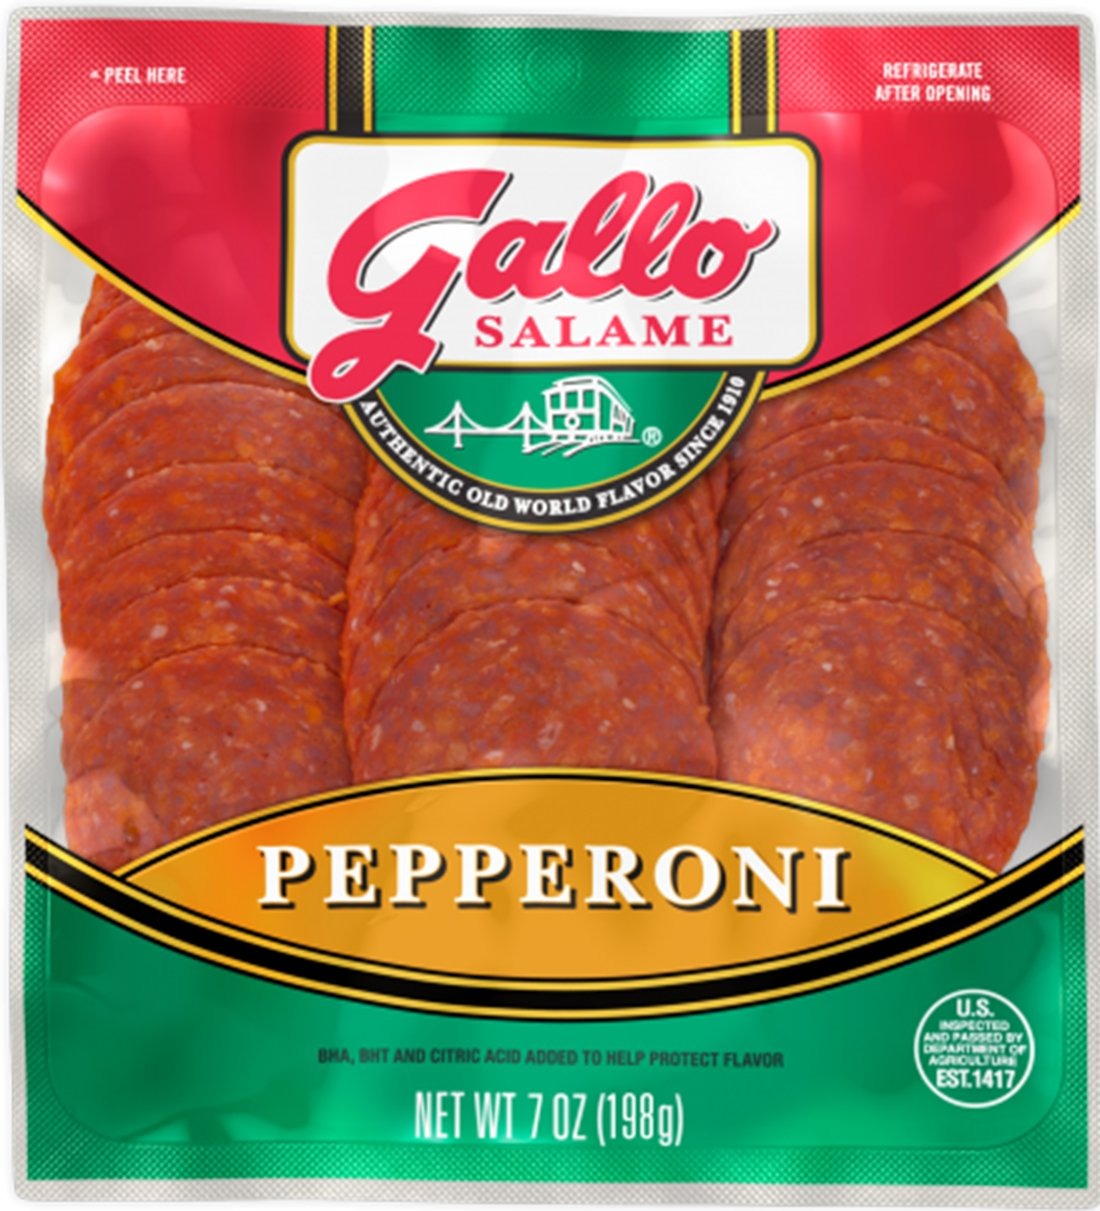
Item Name: Gallo Salame Deli Sliced Pepperoni 7 oz Package (Pack of 2)
Bullet Point 1: Gallo Salame
Bullet Point 2: Deli Sliced Pepperoni
Bullet Point 3: Made with lean high quality pork and beef
Bullet Point 4: Seasoned with crushed red pepper and traditional spices
Bullet Point 5: 2 - 7 oz Packages
Value: 14.0
Unit: Ounce

Price: 4.73